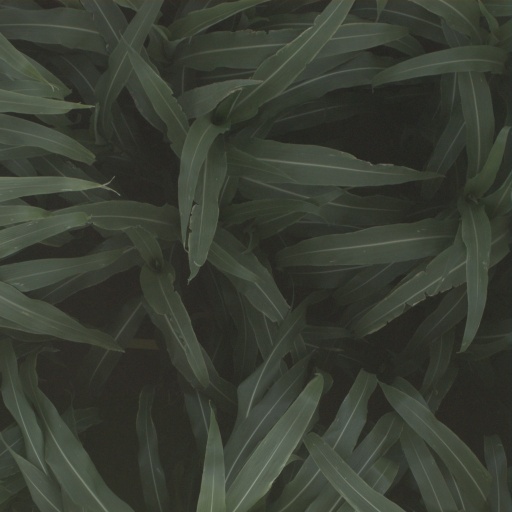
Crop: sorghum